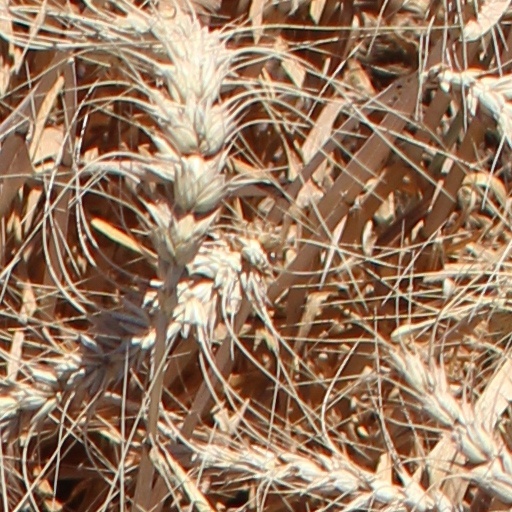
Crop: wheat